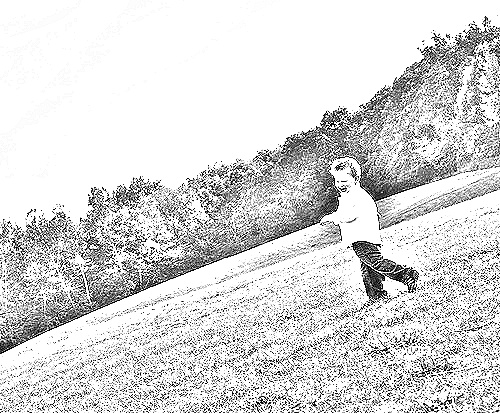
Portrait style: Sketch Portrait